Karl Schlögel

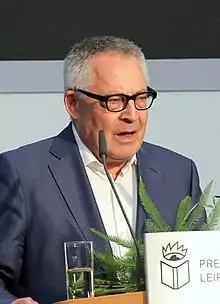
Karl Schlögel receiving the prize for non-fiction at the Leipzig Book Fair, 2018

Karl Schlögel (born 7 March 1948 in Hawangen, Bavaria, Germany) is a noted German historian of Eastern Europe who specialises in modern Russia, the history of Stalinism, the Russian diaspora and dissident movements, Eastern European cultural history and theoretical problems of historical narration.